Goodnow Hall (Grinnell College)

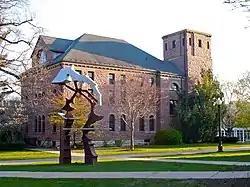

Goodnow Hall is a historic structure located on the Grinnell College campus in Grinnell, Iowa, United States. A tornado struck the college's campus in 1882, and this was one of four buildings that replaced the destroyed buildings. It is now the oldest building on campus. The other three are no longer extant. The building is named for Edward A. Goodnow, who was a well-known abolitionist and reformer who promoted public education for women. He donated $10,000 to the college to construct this building, which was the library until 1905. It was converted into office space and classrooms after that time. It was renovated again in 1995, and it housed the Department of Anthropology and later the Department of Gender, Women's, and Sexuality Studies. The three-story building was designed by Worcester, Massachusetts architect Stephen C. Earle in the Richardsonian Romanesque style. It features a tower on the northwest corner of the structure that was originally capped by a domed astronomical observatory. The exterior is composed of rusticated Sioux Falls granite (a.k.a. Sioux Quartzite). The building was listed on the National Register of Historic Places in 1979.